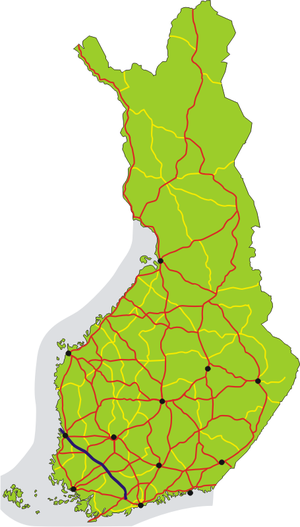
La route nationale 2 est une route nationale de Finlande menant de Vihti à Pori. Elle mesure 227 kilomètres de long.